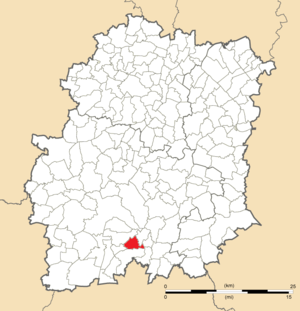
Carte de position de Marolles-en-Beauce en Essonne (91)
Marolles-en-Beauce est une commune française située à cinquante-cinq kilomètres au sud-ouest de Paris dans le département de l'Essonne en région Île-de-France.